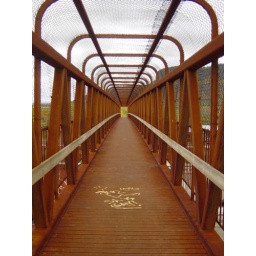
pedestrian bridge over the train tracks, end of Brown St, Westfort.